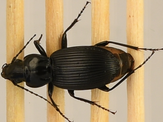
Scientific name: Pterostichus lachrymosus
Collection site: Mountain Lake Biological Station NEON (MLBS), plot MLBS_002